Skanderbeg

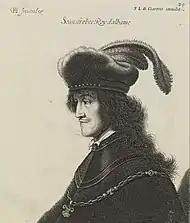
Sketch portrait of Skanderbeg by Rembrandt (1625–1647)

The destruction of Ballaban Pasha's army and the siege of Elbasan forced Mehmed II to march against Skanderbeg again in the summer of 1467. Skanderbeg retreated to the mountains while Ottoman grand vizier Mahmud Pasha Angelović pursued him but failed to find him because Skanderbeg succeeded in fleeing to the coast. Mehmed II energetically pursued the attacks against the Albanian strongholds while sending detachments to raid the Venetian possessions (especially Durazzo) and to keep them isolated. The Ottomans failed again, in their third siege of Krujë, to take the city and subjugate the country, but the degree of destruction was immense.